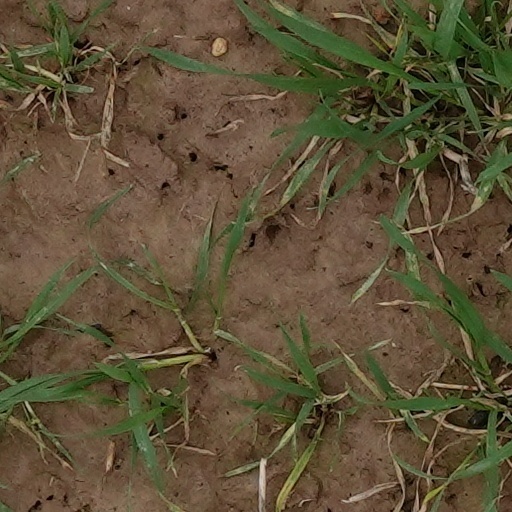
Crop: wheat